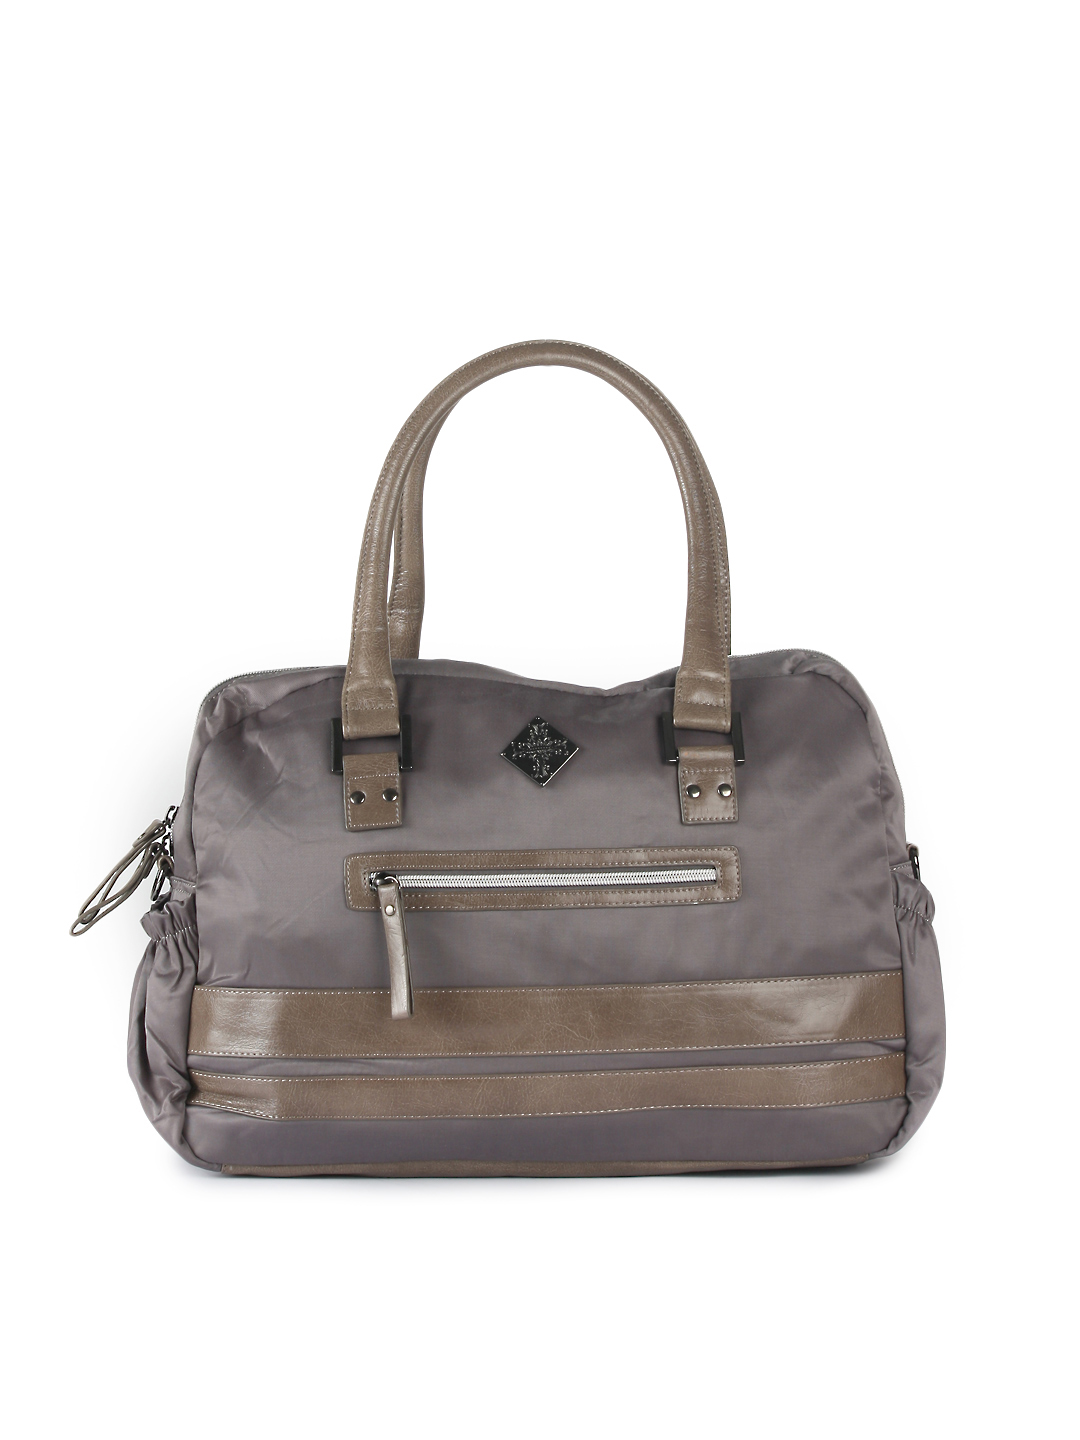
Kiara Women Grey Shiny Handbag
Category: Accessories / Bags / Handbags
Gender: Women
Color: Grey
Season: Winter 2015
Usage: Casual